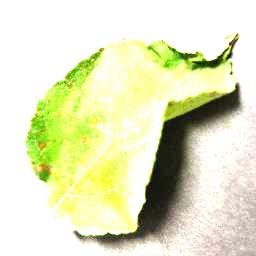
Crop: apple
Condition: cedar_rust